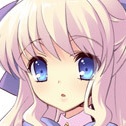
Portrait style: Anime Portrait